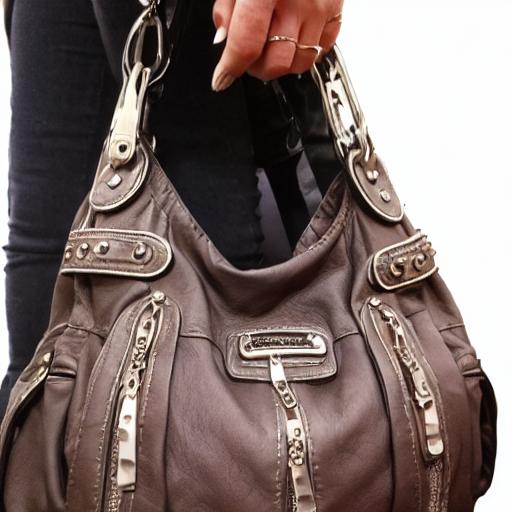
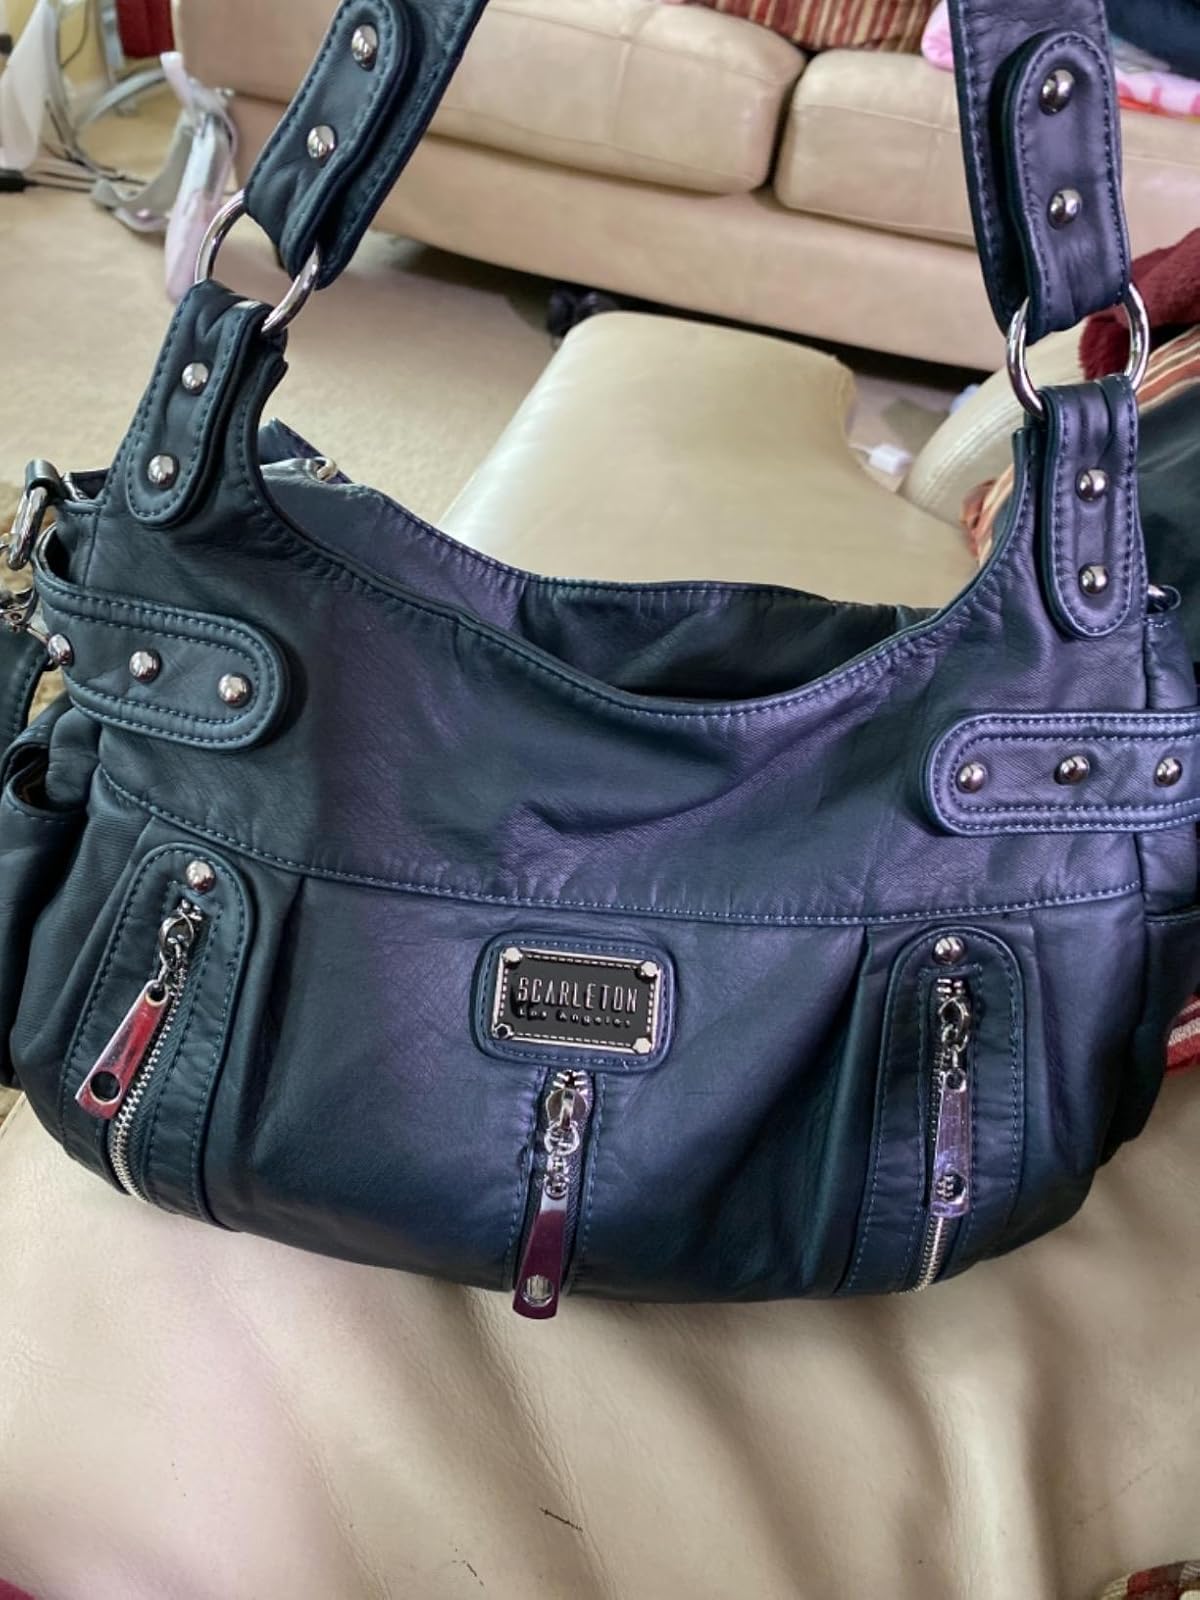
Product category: accessories_handbag
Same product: no